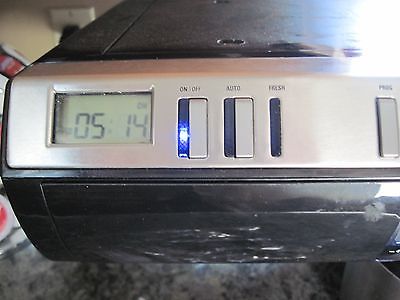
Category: coffee maker